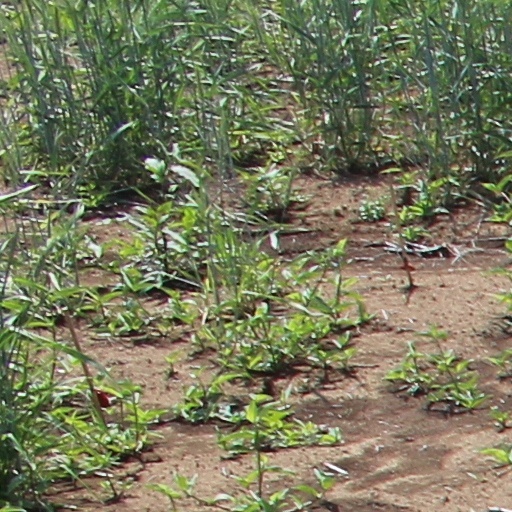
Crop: wheat